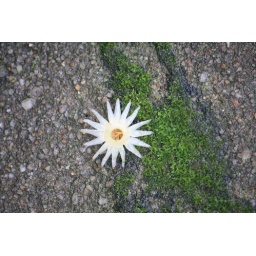
its not a star fish ... but a fallen flower from a tree we call in Assamese as "bokul"